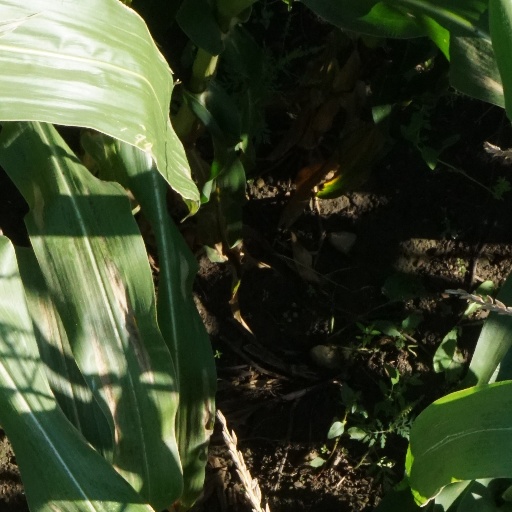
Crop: maize; corn